Rochambeau Farm

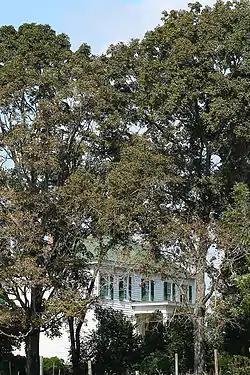

Rochambeau Farm is a historic home and farm complex located near Manakin-Sabot, Goochland County, Virginia. The main dwelling was built about 1855, and is an L-shaped full two-story frame structure set on a common bond brick foundation in the Greek Revival style. It has a low hip roof and three single-story colonnade porches.